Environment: real
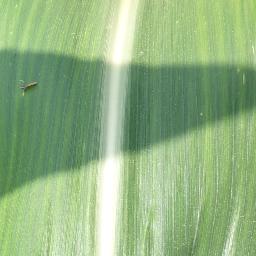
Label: healthy